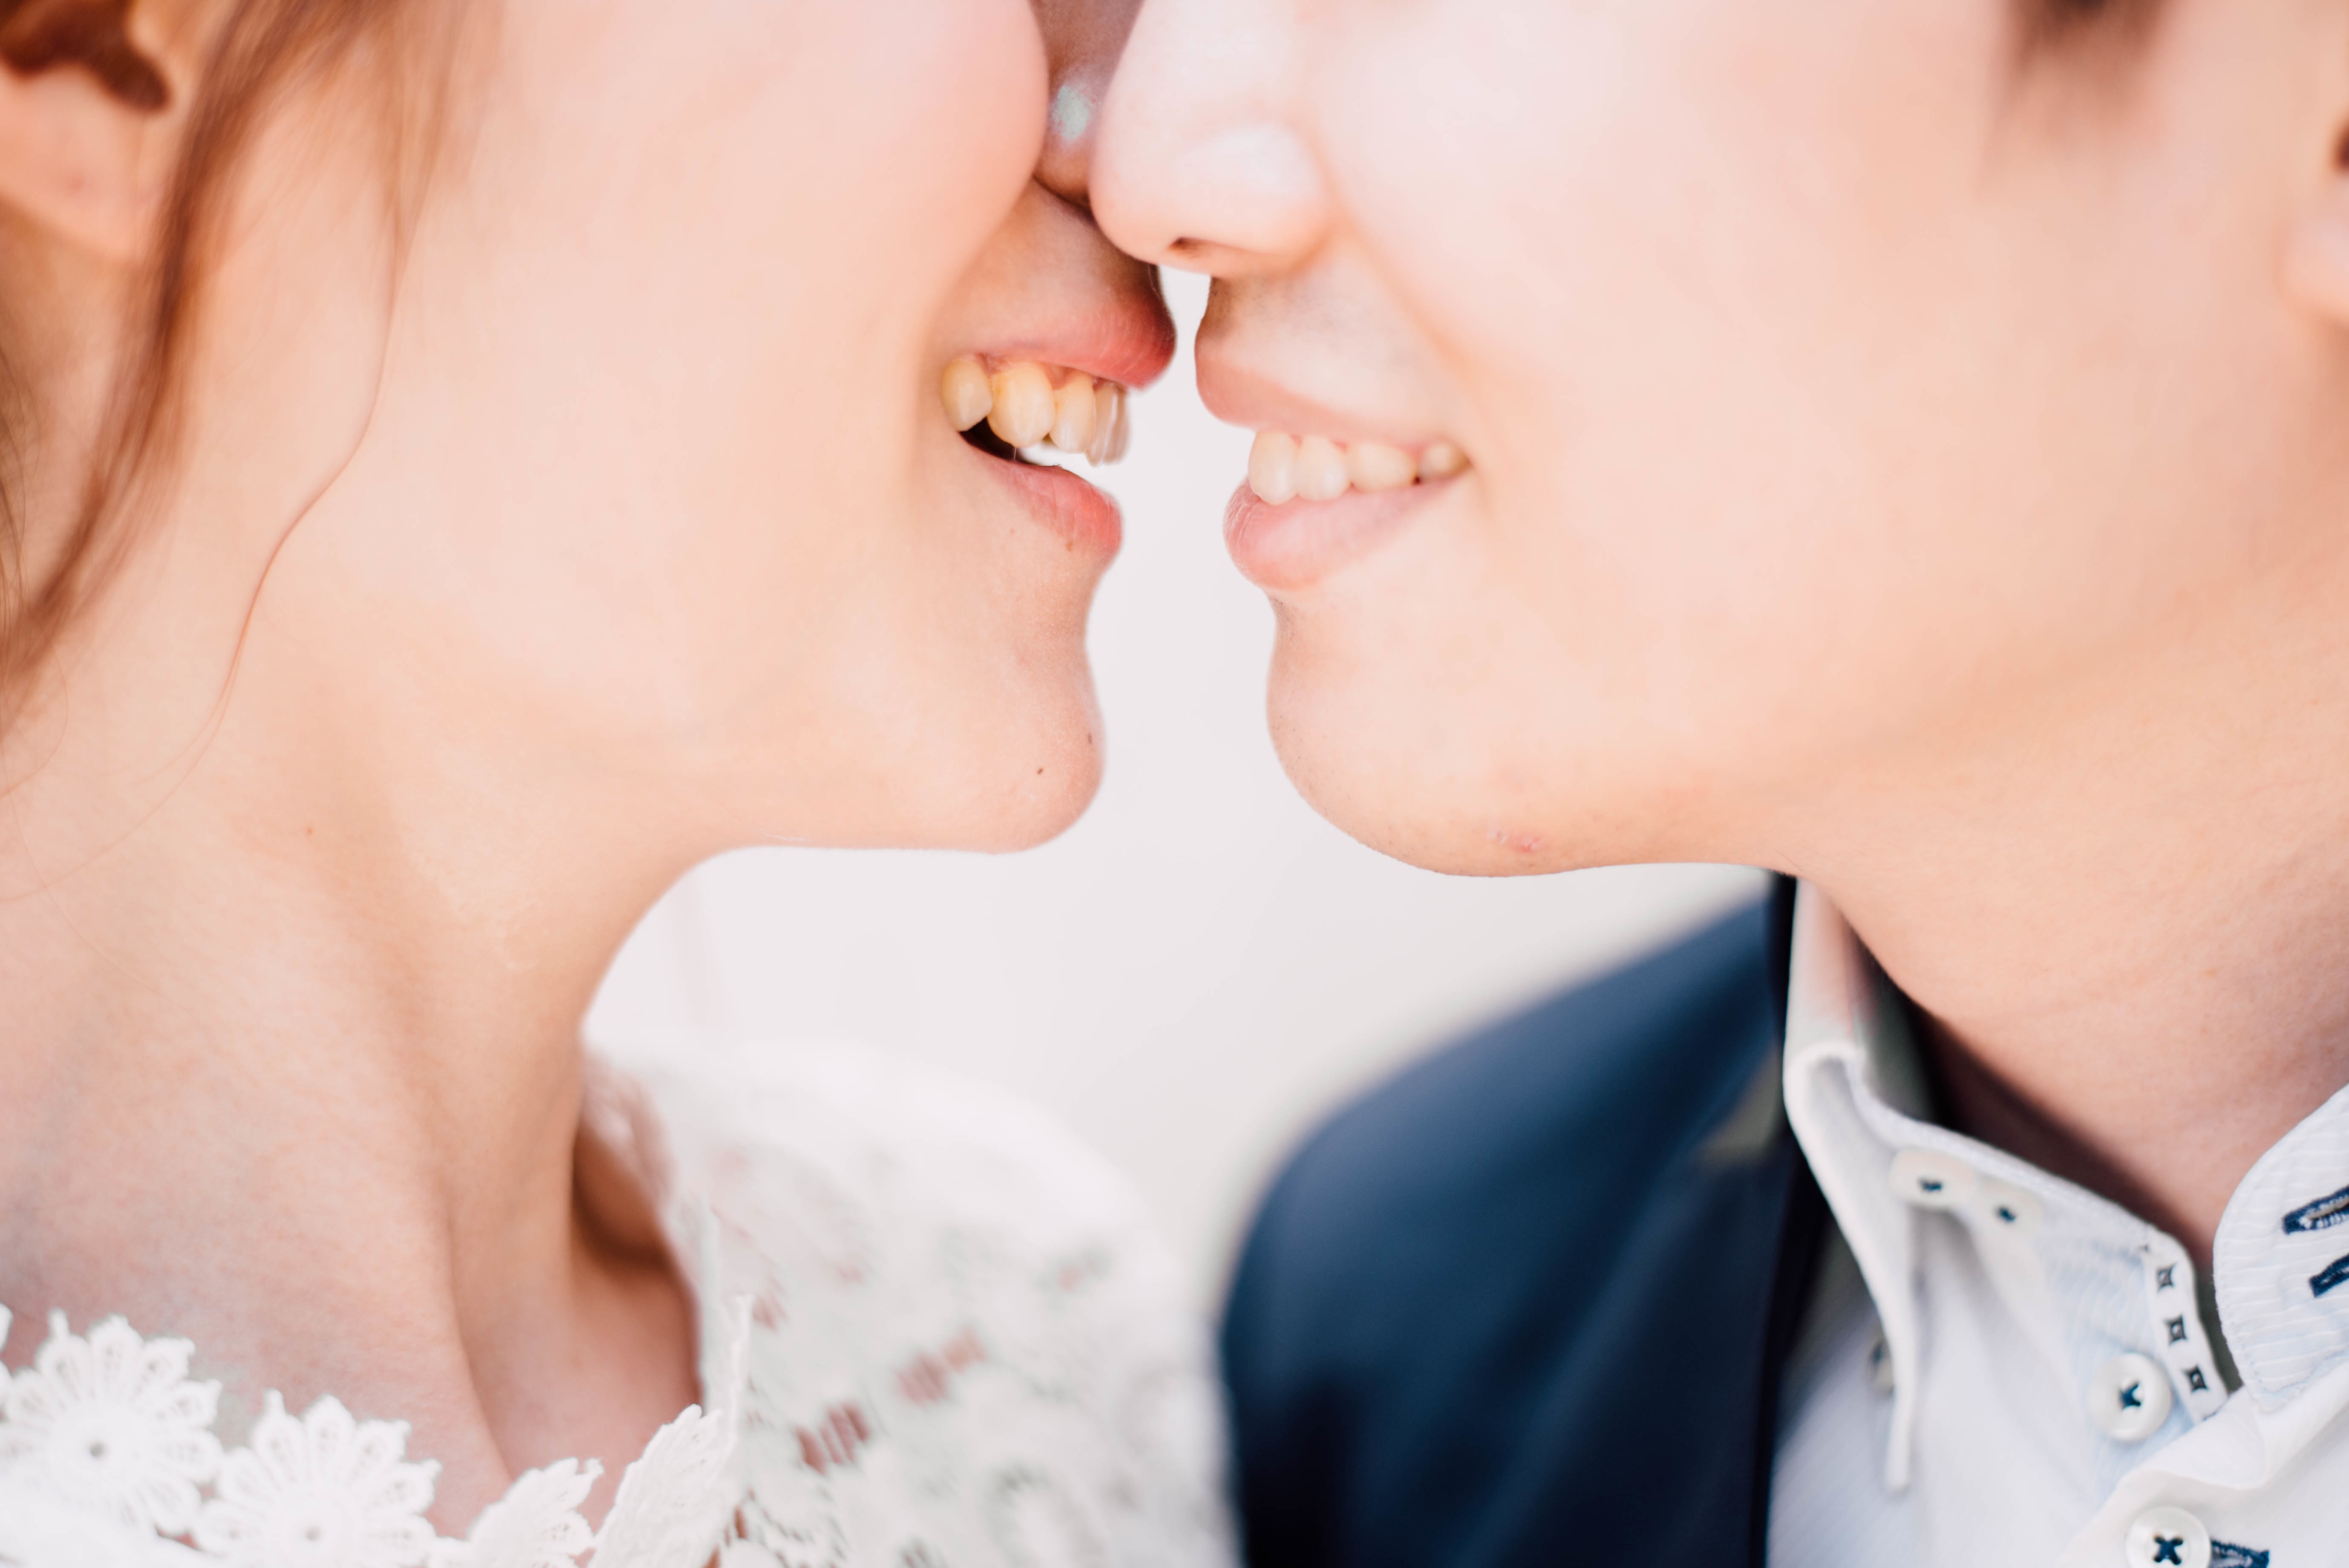
man, person, kiss, romance, bride, groom, ceremony, interaction, human action